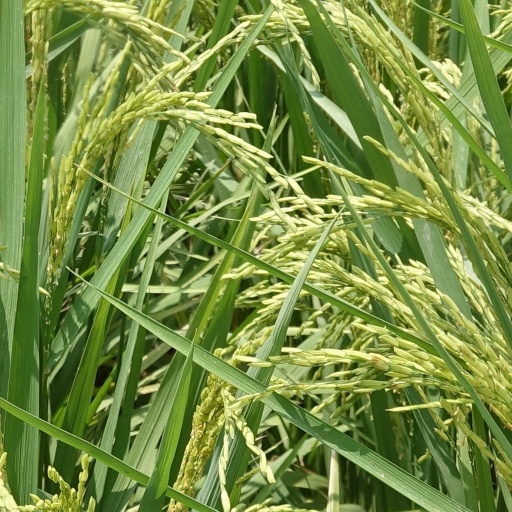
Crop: rice